1923 World Series

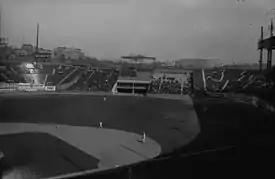
The newly built Yankee Stadium was visible from the Polo Grounds in 1923, seen here above the outfield bleachers.

After trading home runs by Aaron Ward and Irish Meusel, a pair of Babe Ruth blasts in the fourth and fifth innings turned out to be the difference.